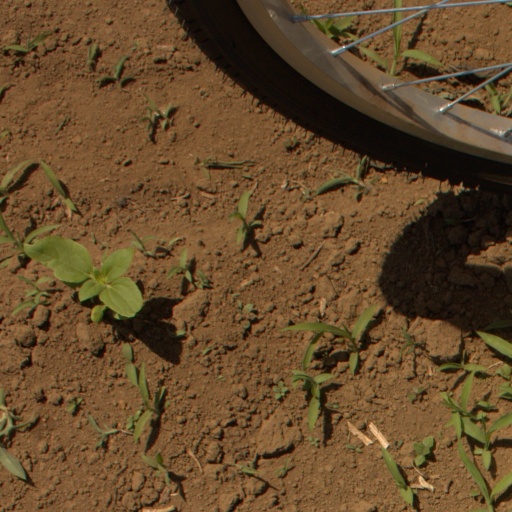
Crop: Jerusalem artichoke